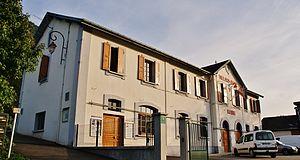
La Mairie
Villard-Léger est une commune française située dans le département de la Savoie, en région Auvergne-Rhône-Alpes.